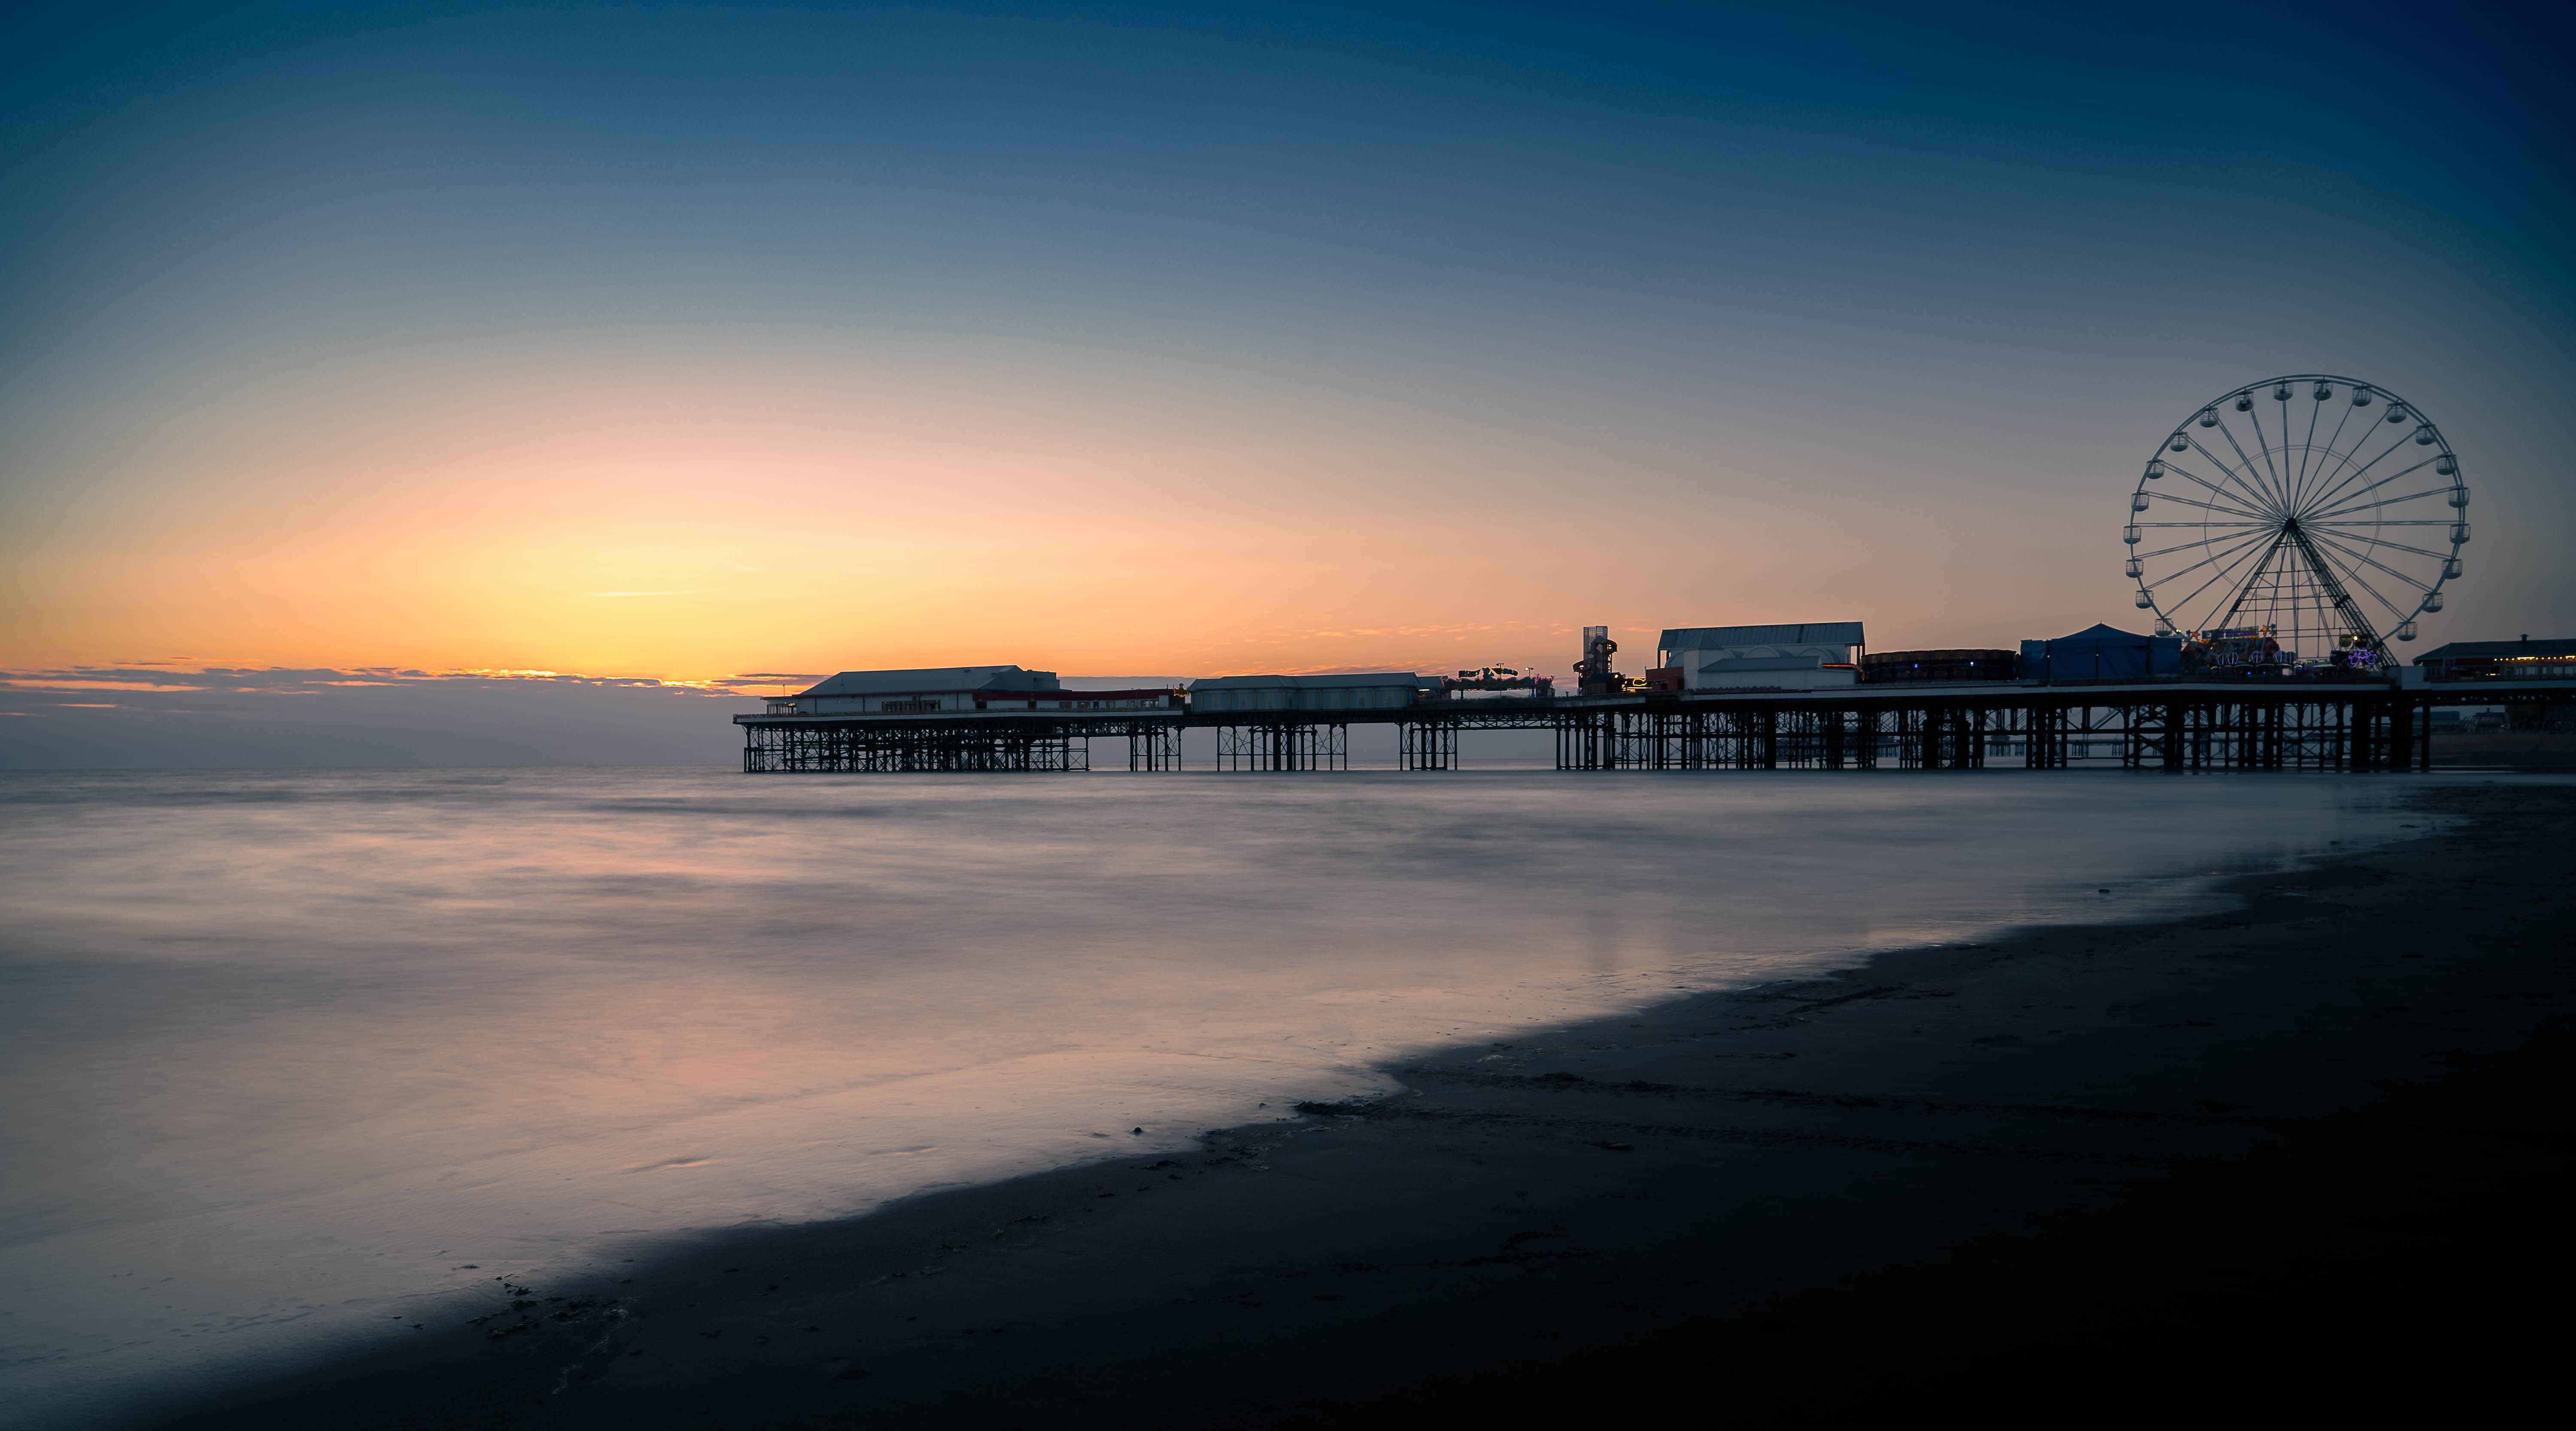
sea, water, sky, light, wheel, fluid, dusk, horizon, afterglow, calm, lake, cloud, beach, sunset, landscape, sunrise, evening, red sky at morning, ferris wheel, automotive wheel system, wind wave, reflection, city, ocean, wave, coast, dawn, wind, sound, pier, tide, mechanical fan, night